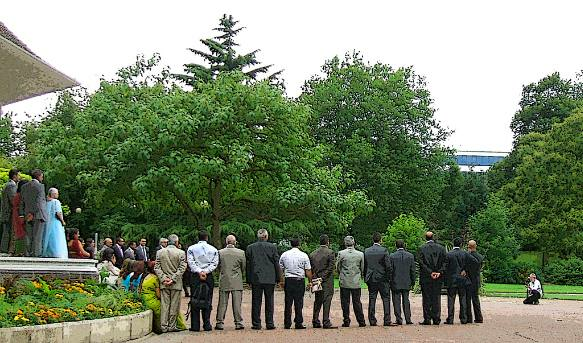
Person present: Yes